Pools (video game)

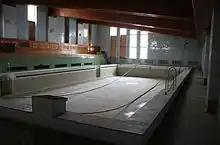
A photo of an abandoned pool in Svalbard which evokes the liminal space aesthetic

Developer Tensori is based in Jyväskylä, Finland. The game was inspired by liminal space imagery. The "Pool Rooms" branch of this movement is credited to the digital artist Jared Pike, who developed a series of images under the "Dream Pools" series from 2020 to 2024. The developers have acknowledged influence from Pike, along with other artists working in the space, including Mortain Colors, Matt Studios and Andrew Quist. Quist's game "Anemoiapolis" (2023) was a liminal space horror game which featured a water park themed level, and was well known within the movement.